John Hurt

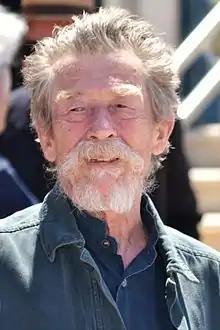
Hurt at the 2013 Cannes Film Festival

He won further acclaim for his bravura performance as the Roman emperor Caligula in the BBC drama serial "I, Claudius" (1976). In a much later documentary about the series, "I Claudius: A Television Epic" (2002), Hurt revealed that he had originally declined the role when it was first offered to him, but that series director Herbert Wise had invited him to a special pre-production party, hoping Hurt would change his mind, and that he was so impressed by meeting the rest of the cast and crew that he reversed his decision and took the role.